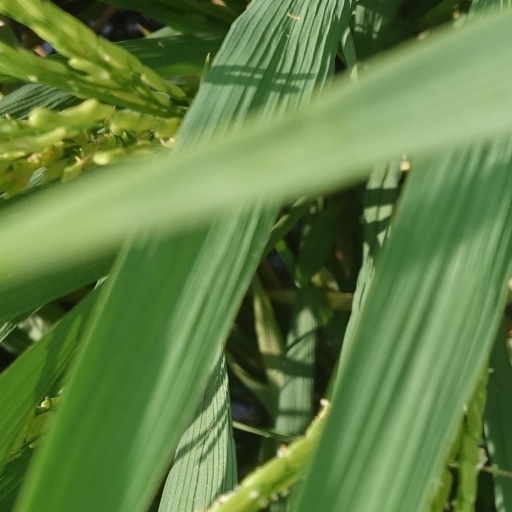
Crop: rice